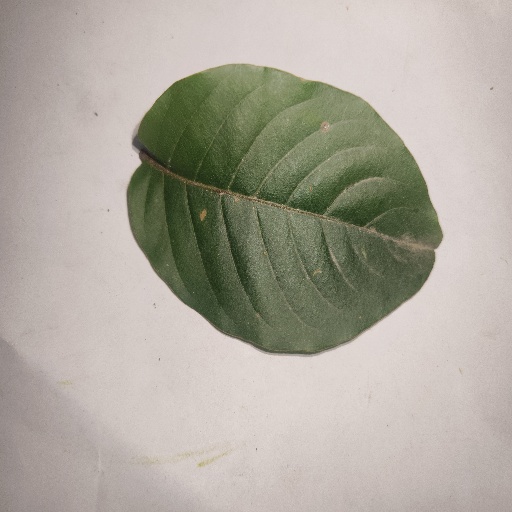
Species: HariTaki
Leaf condition: Healthy Leaf